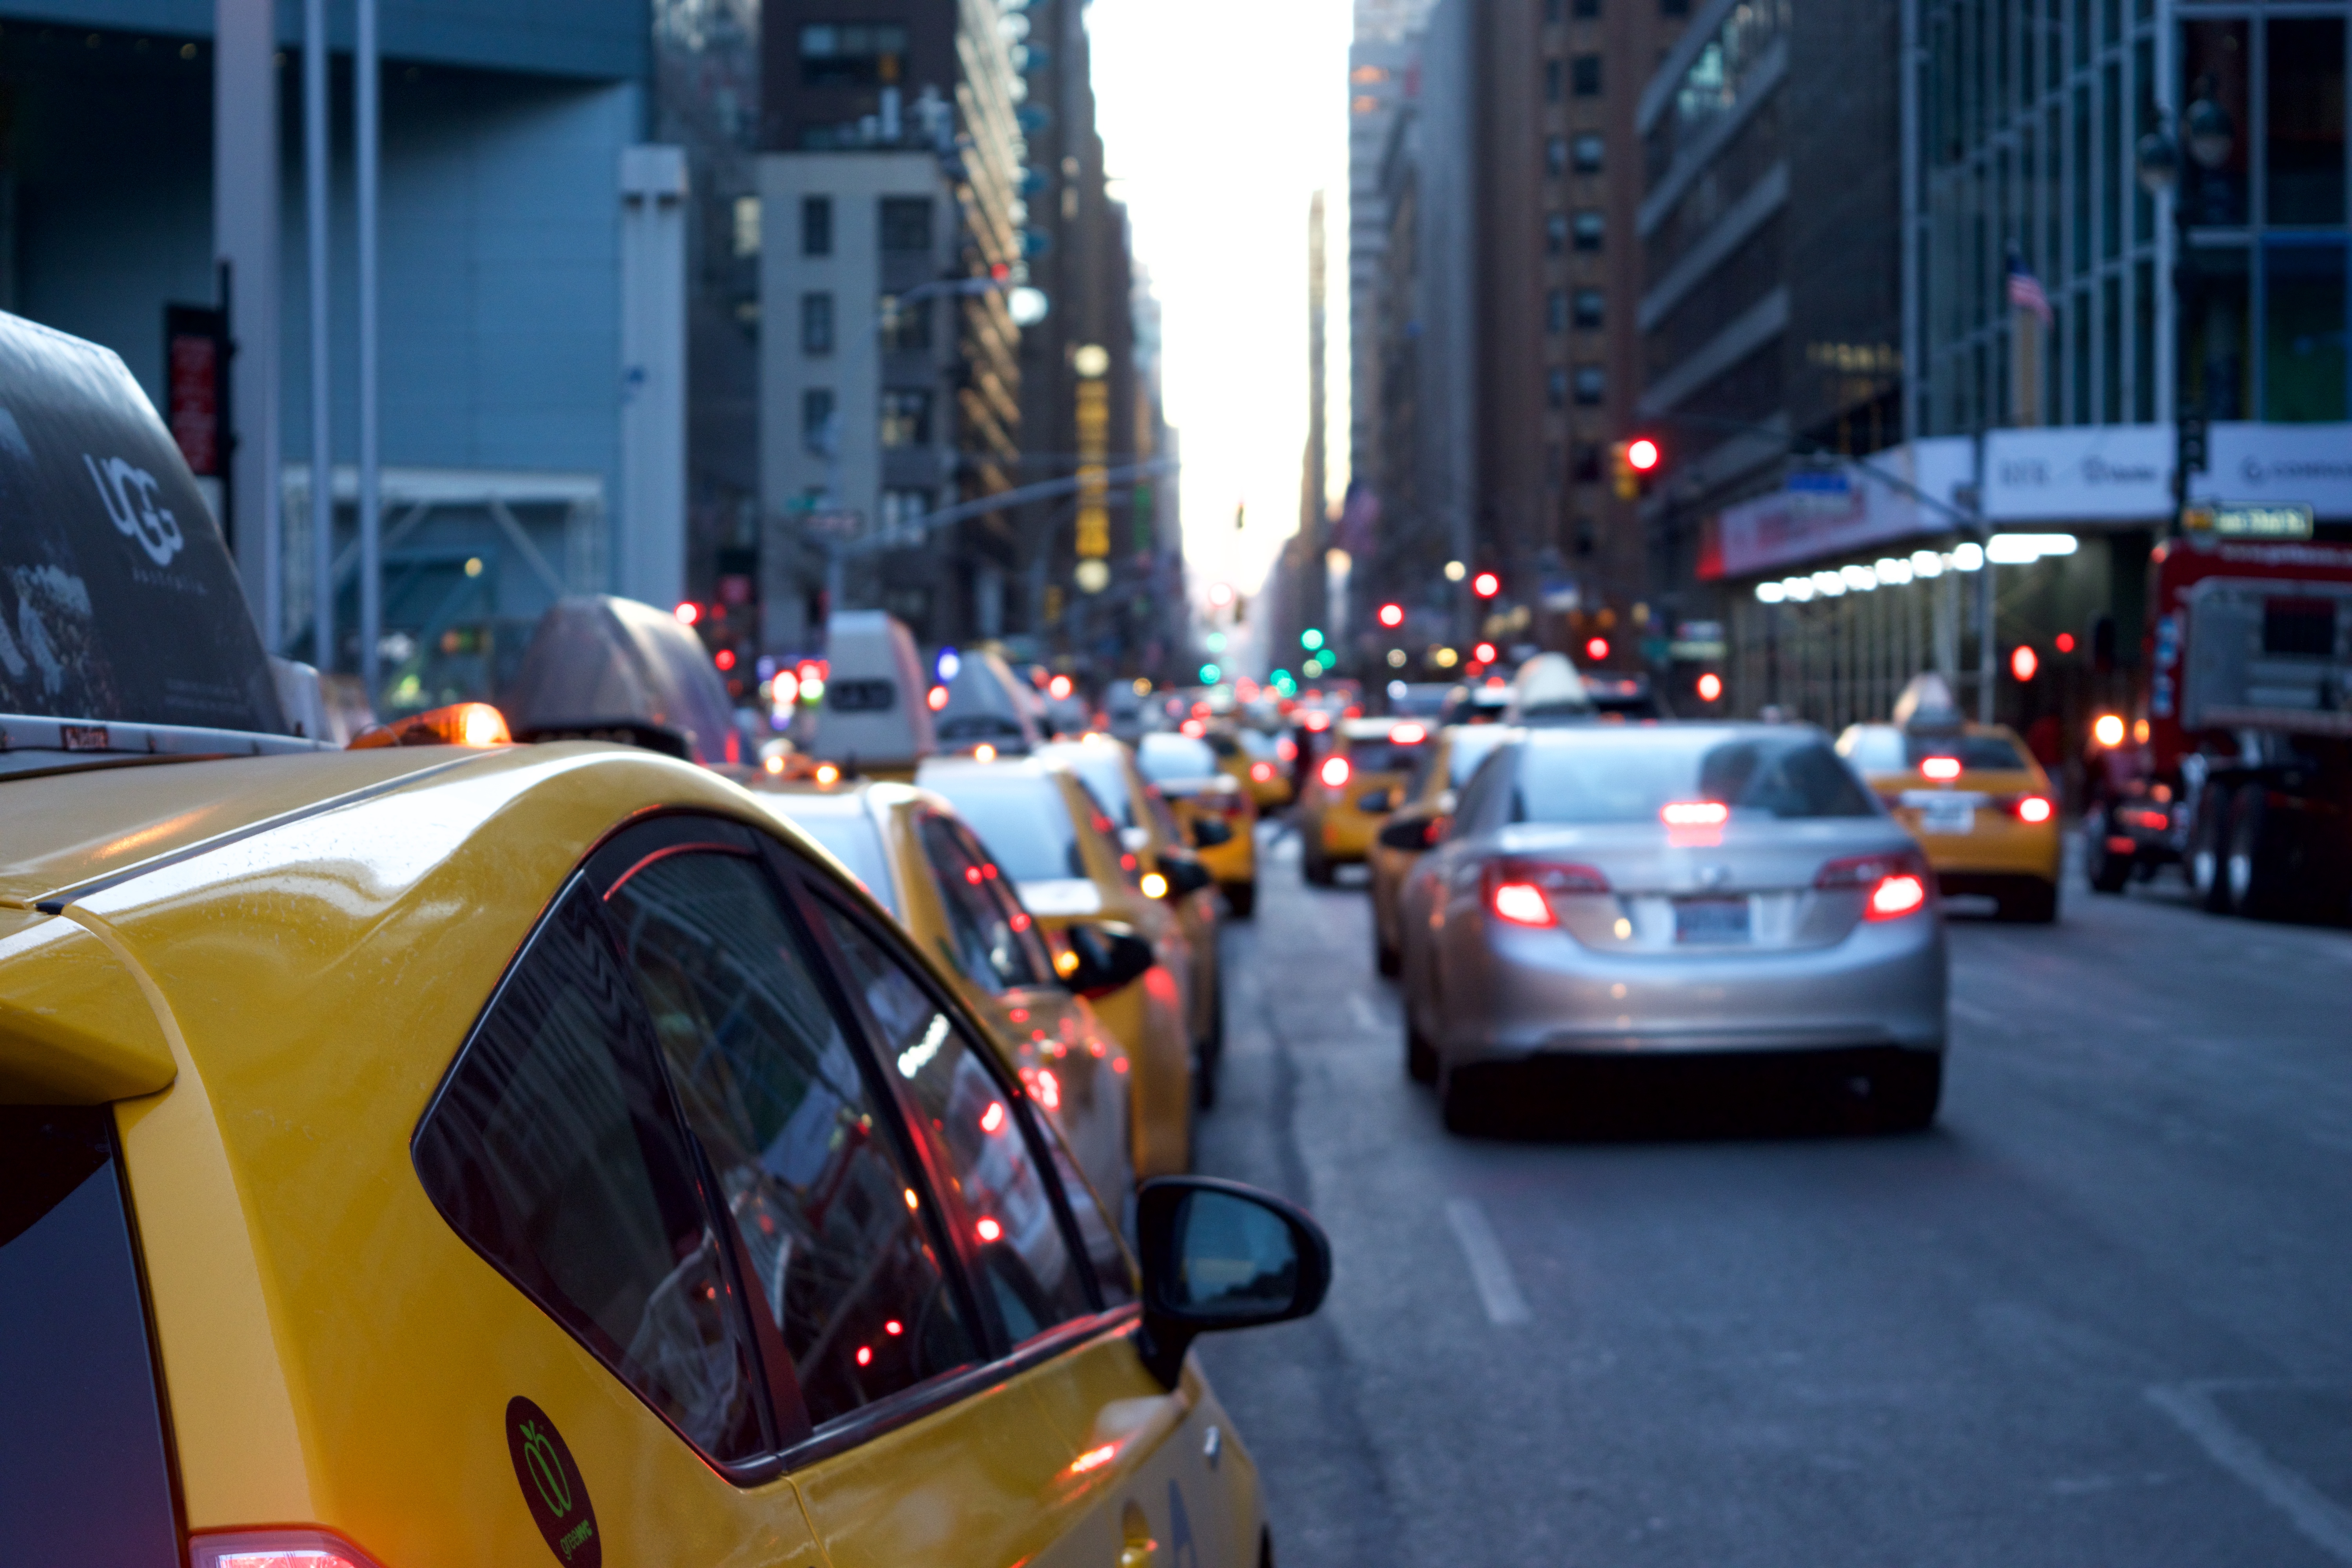
road, traffic, car, city, urban, vehicle, macro, sports car, supercar, buildings, cars, taxis, automobile make, public domain images